Ford Frick

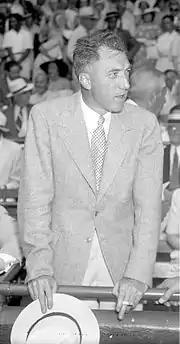
Frick at the 1937 All Star Game

When several members of the St. Louis Cardinals planned to protest Jackie Robinson's breaking of baseball's color barrier, Frick threatened any players involved with suspension. While president of the NL, Frick served on DePauw University's board of trustees. He was also president of the school's alumni association, helping to create the DePauw Alumni Fund.